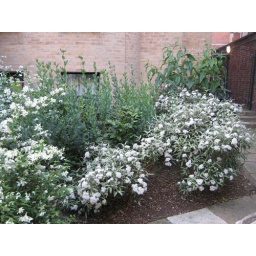
The white garden is the only theme garden in the college. Every plant in this garden is both white and scented.